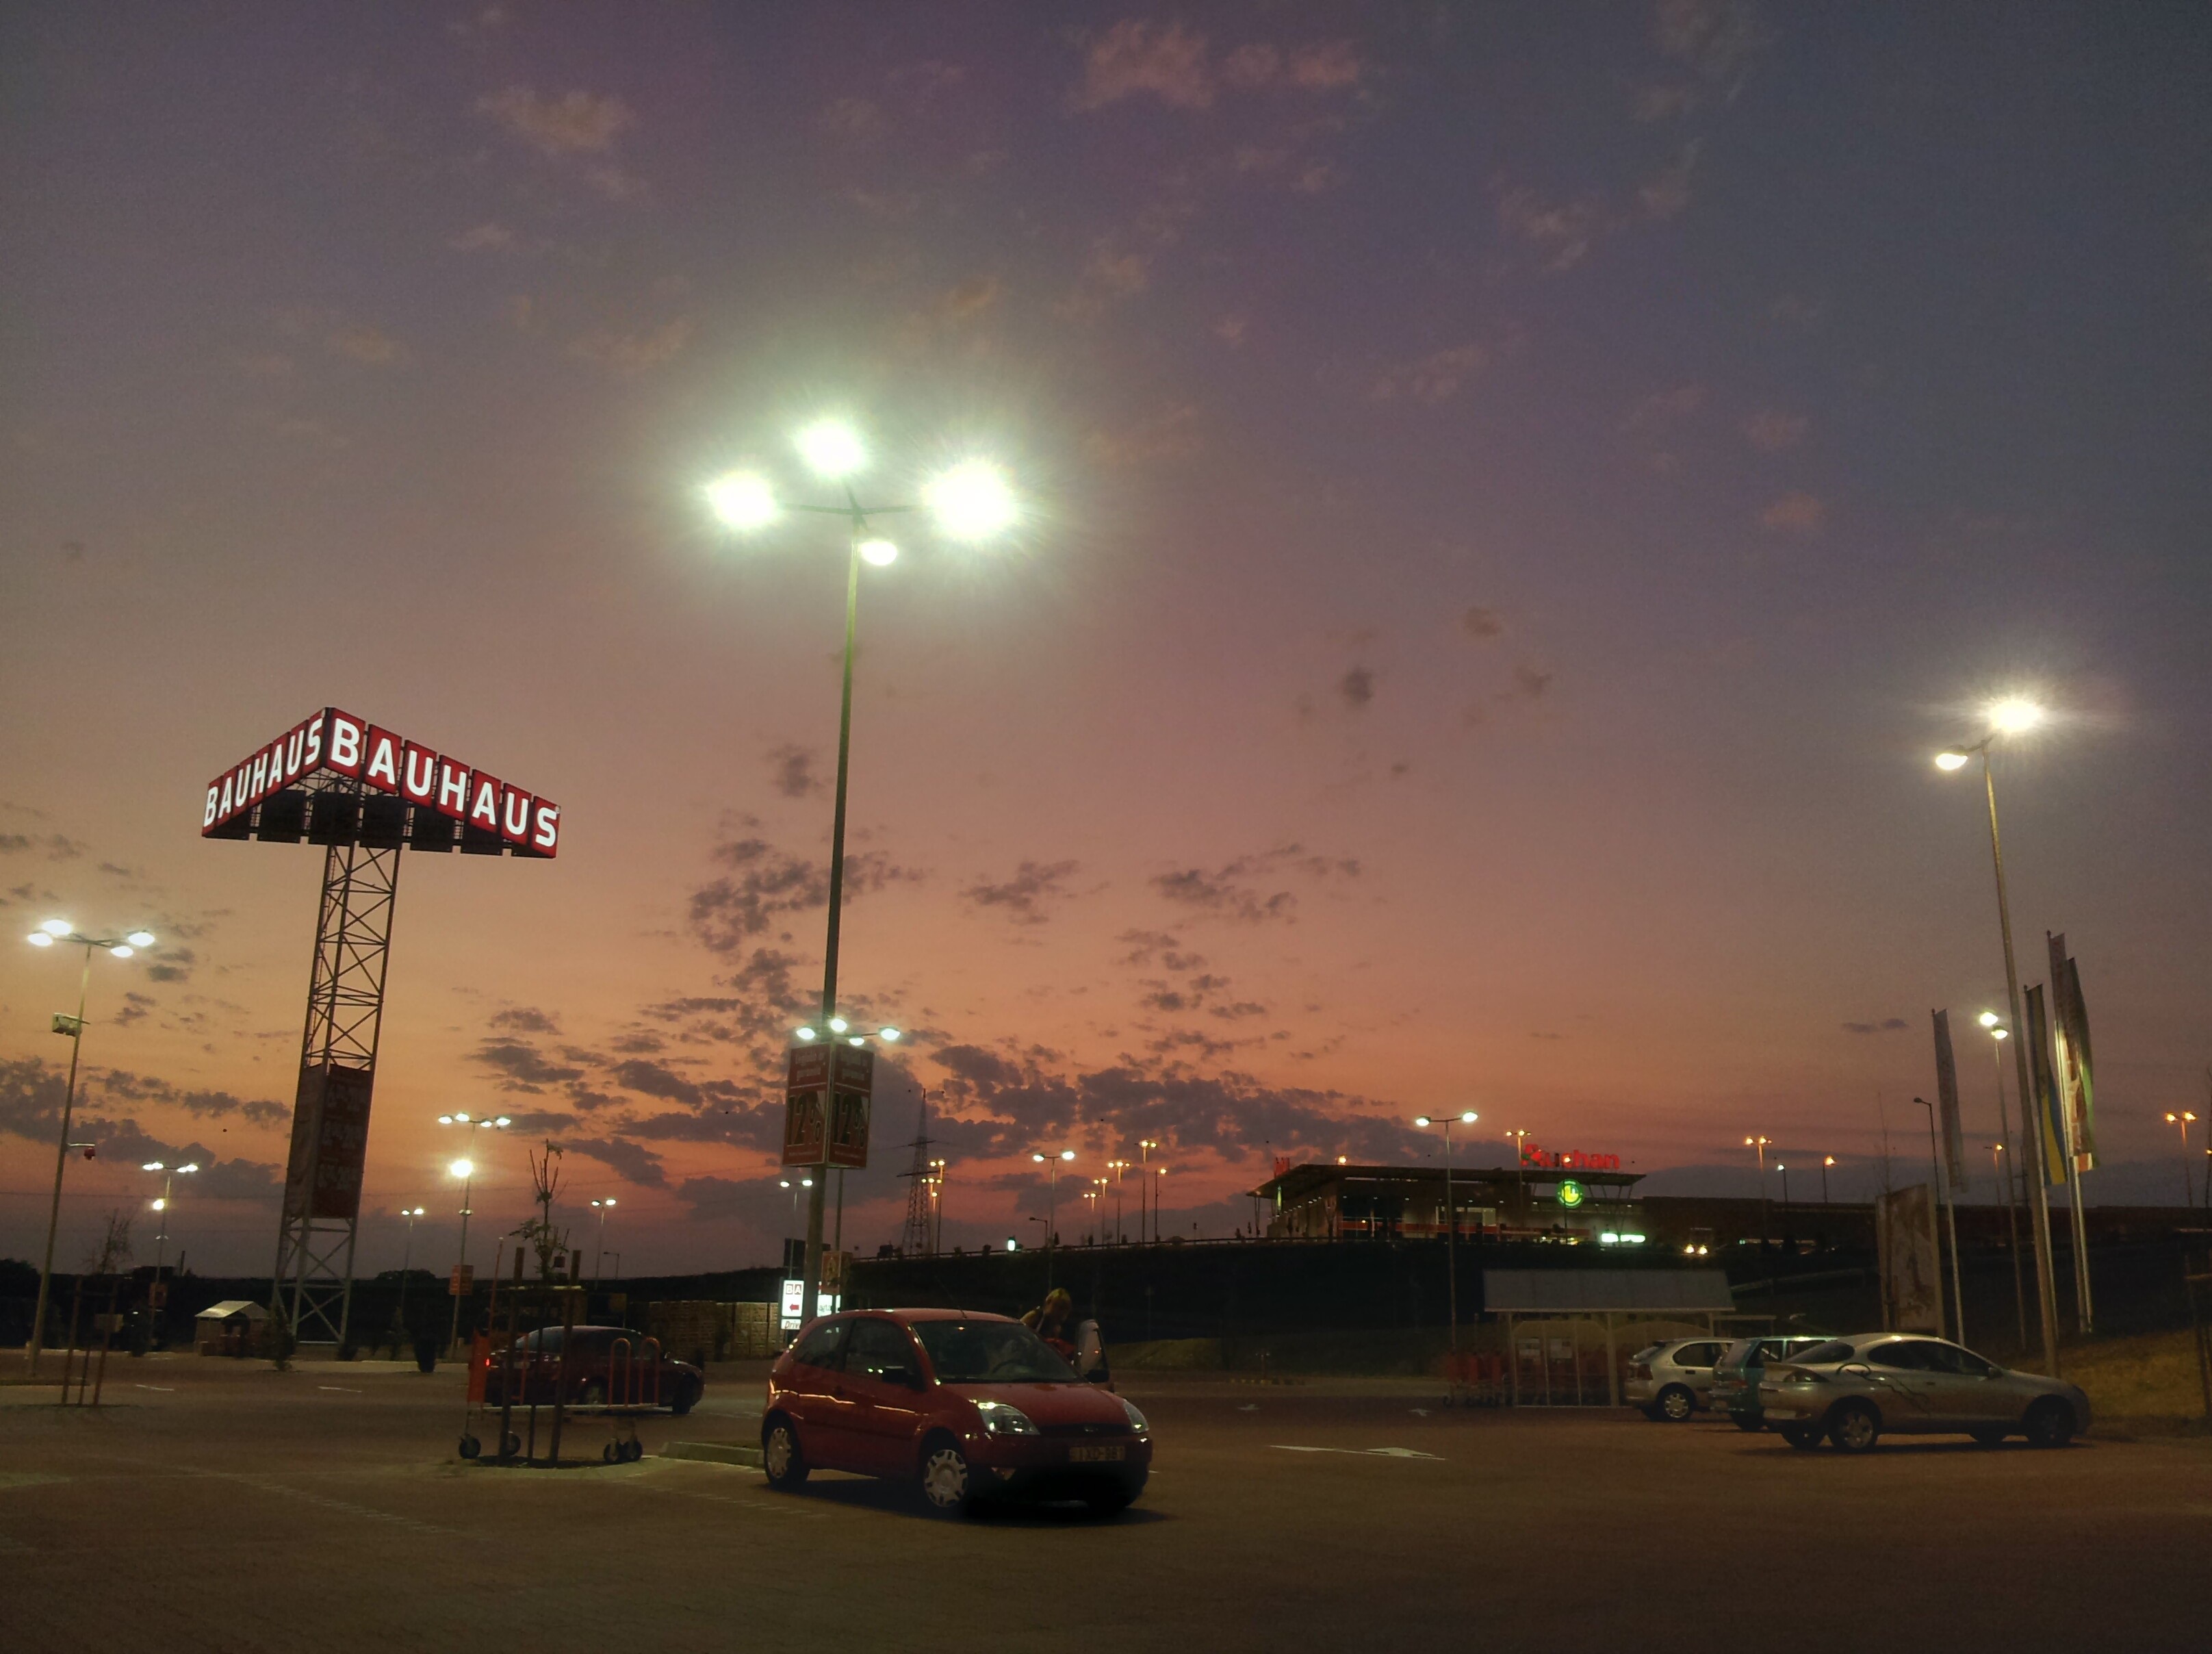
sunset, night, morning, dawn, cityscape, dusk, evening, store, street light, lighting, parking lot, bauhaus, light fixture, mall